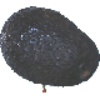
Label: avocado